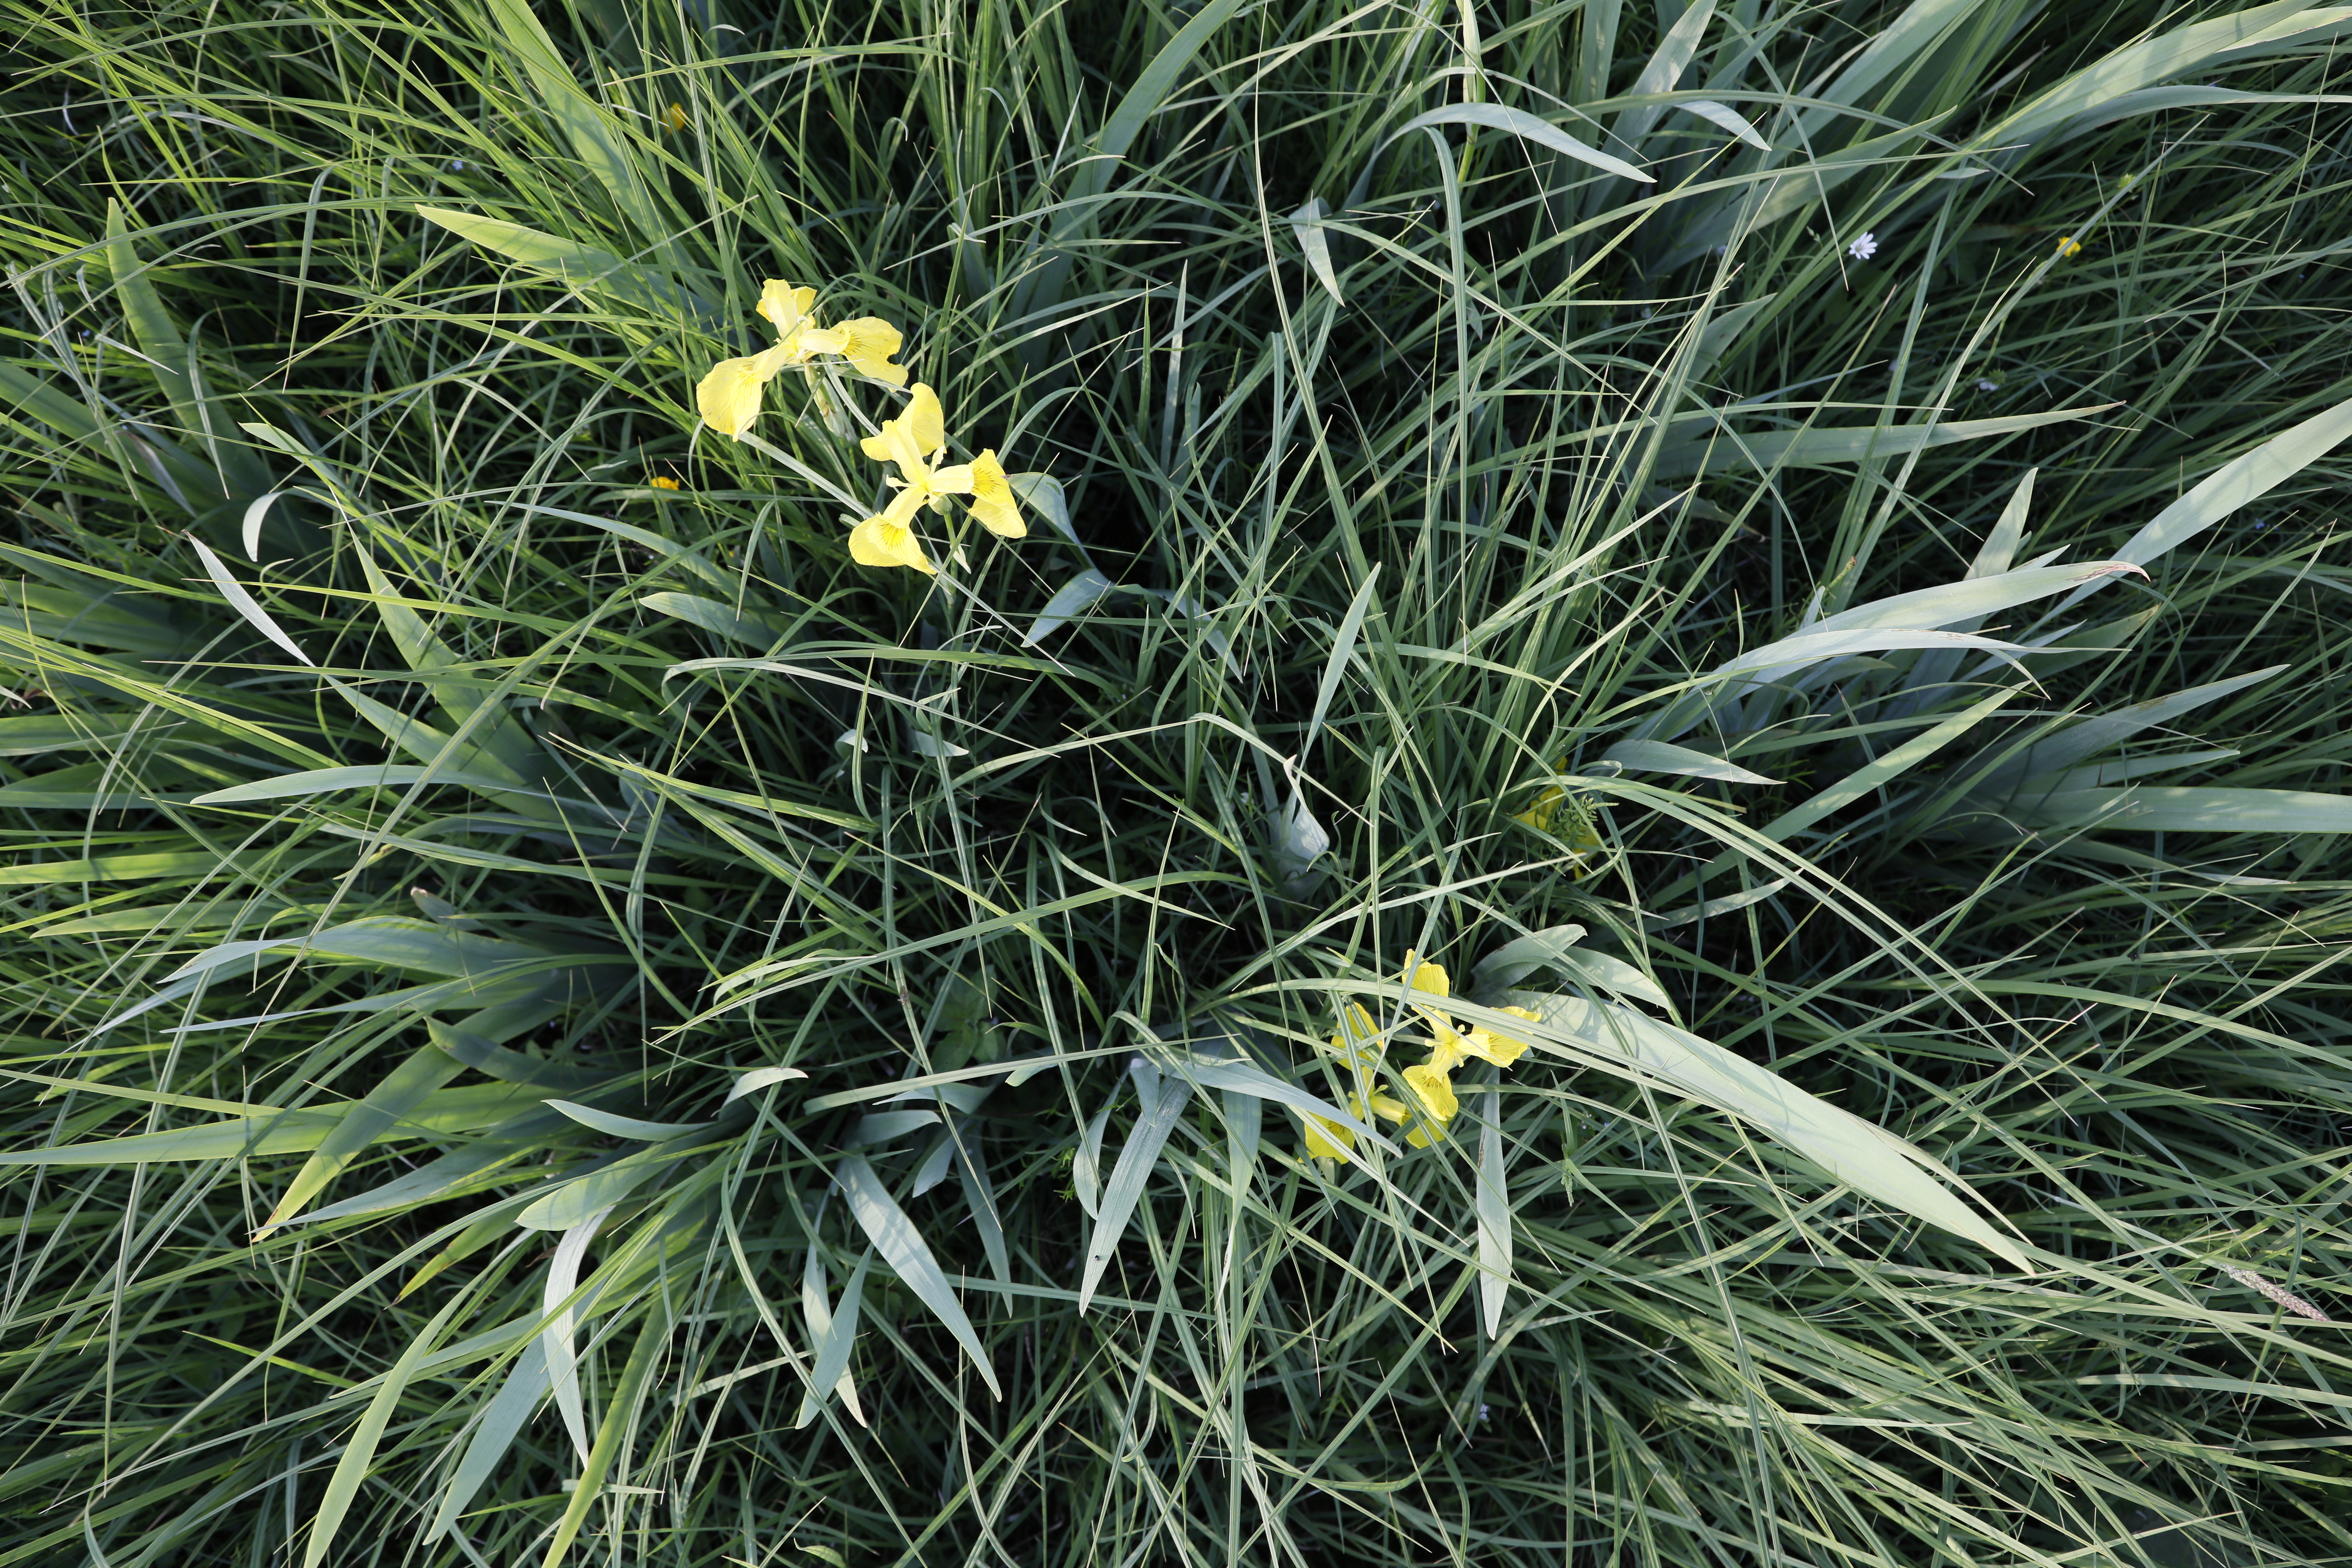
Plant species: Iris pseudacorus, Stellaria palustris